Larry L. Peterson

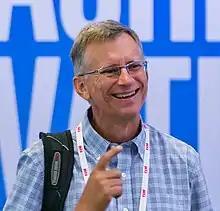
Peterson in 2018

Larry L. Peterson is an American computer scientist, known primarily as the Director of the PlanetLab Consortium, co-author (with Bruce Davie) of the networking textbook "Computer Networks: A Systems Approach," and for his research on the TCP Vegas congestion control algorithm and the x-kernel operating system.